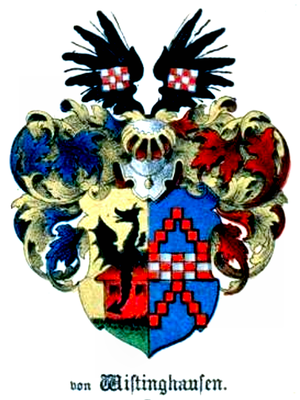
La famille von Wistinghausen est une famille noble germano-balte.